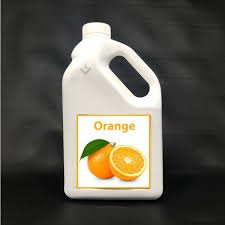
Label: Orange